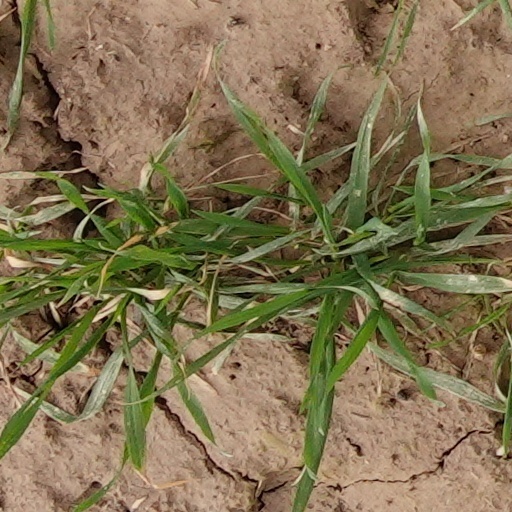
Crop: wheat